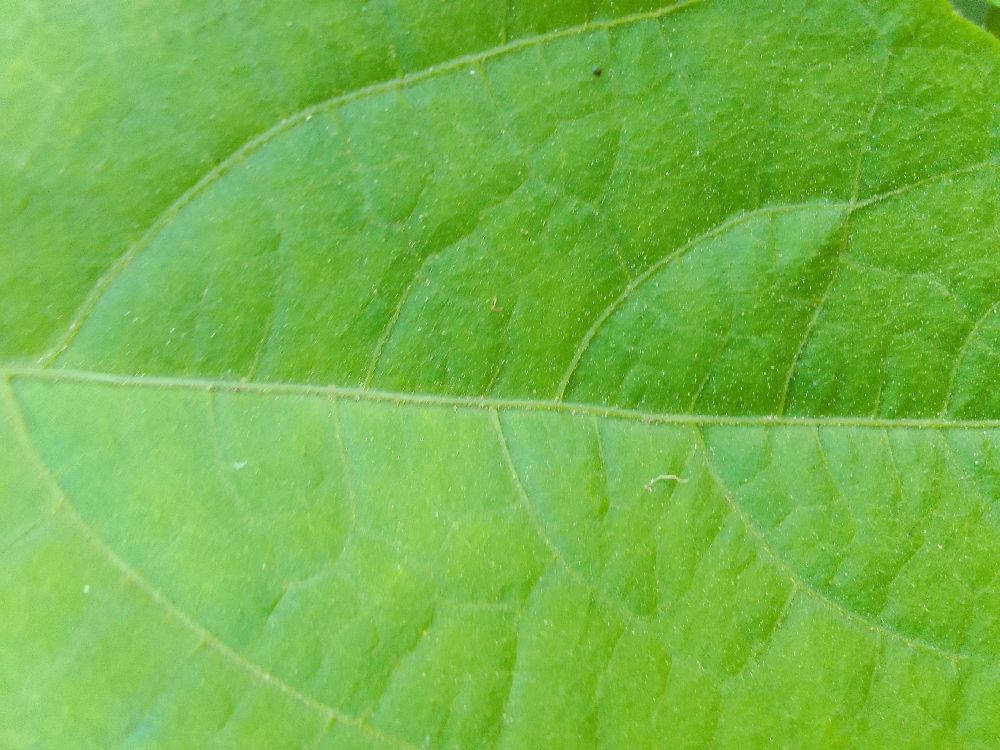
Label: healthy